Han Kuo-yu

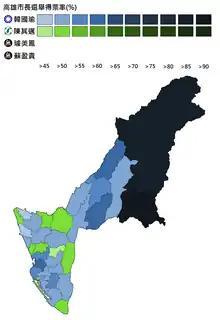
Vote share by district in the 2018 Kaohsiung mayoral election.

In May 2018, Han won the Kuomintang's Kaohsiung mayoral primary, defeating rival Chen Yi-min, and was subsequently nominated as the party's mayoral candidate.